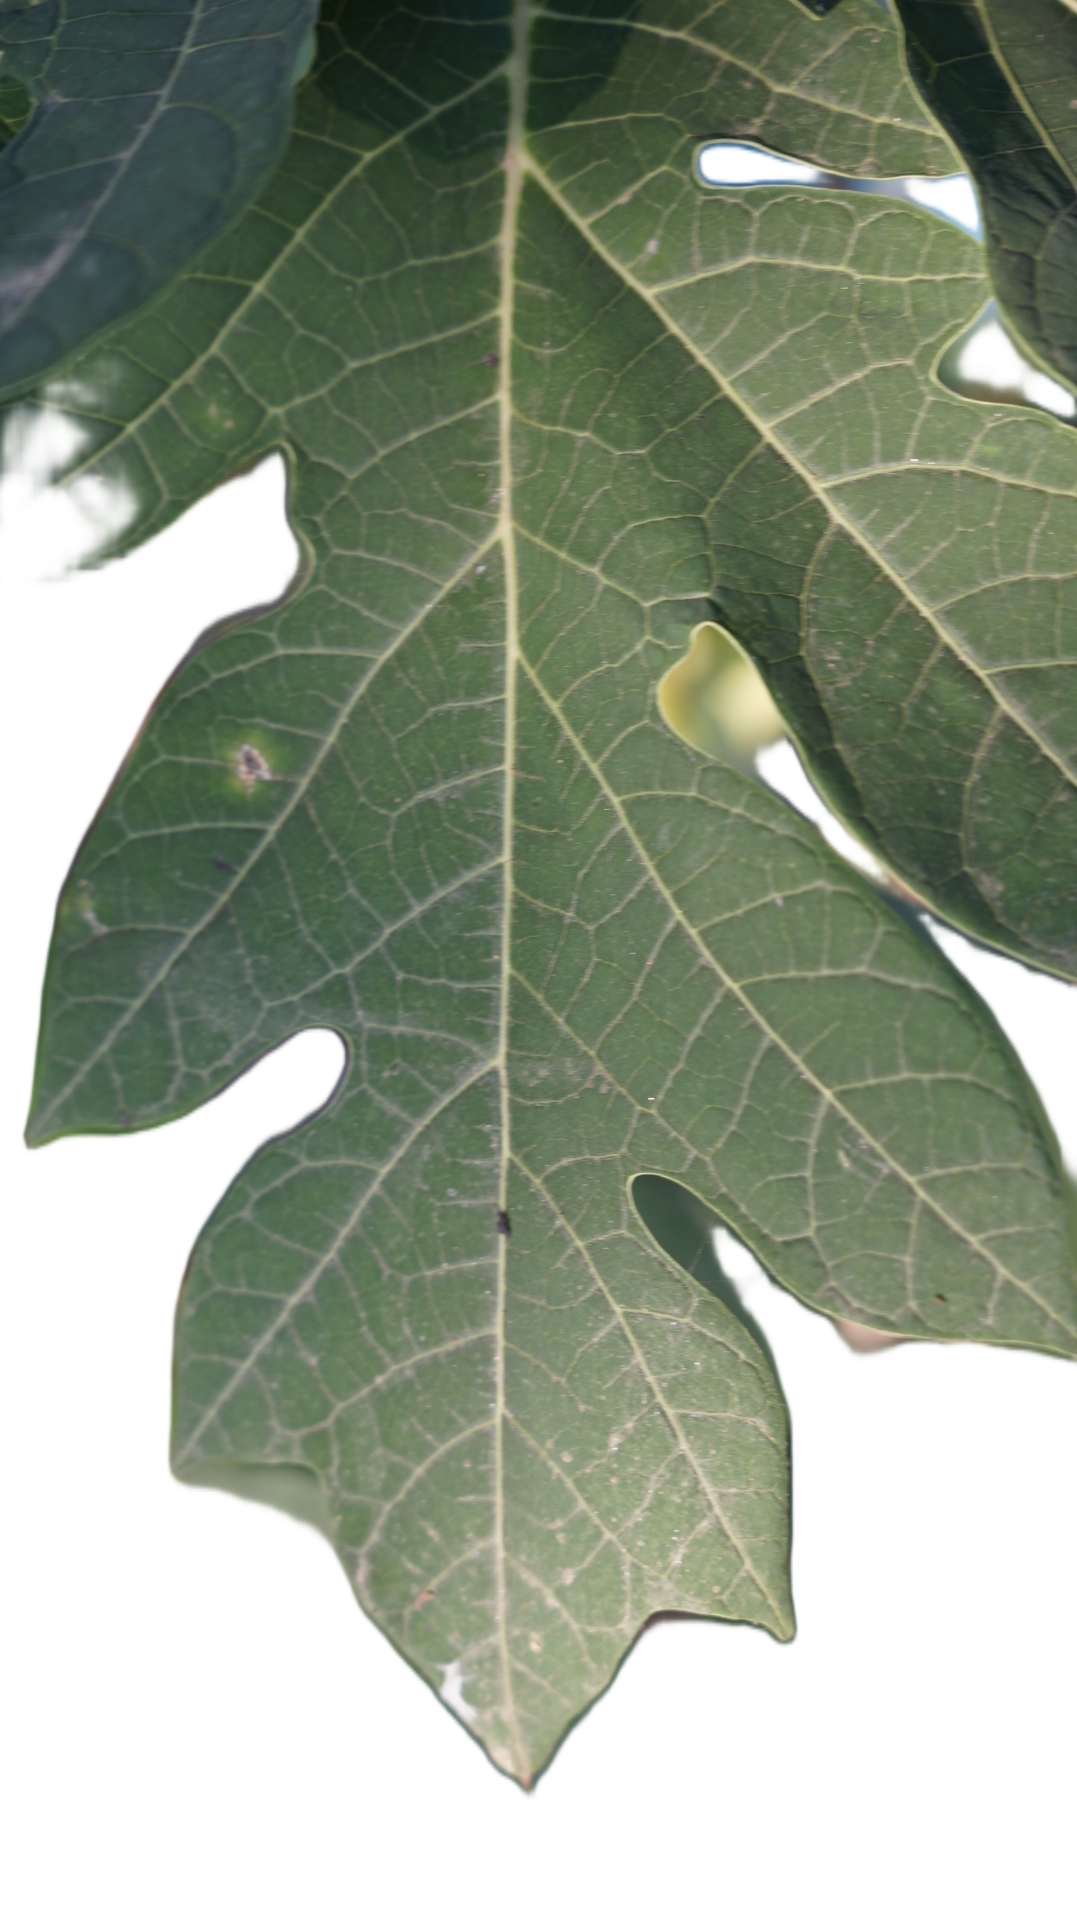
Crop: Papaya
Label: Carica_Insect_Hole